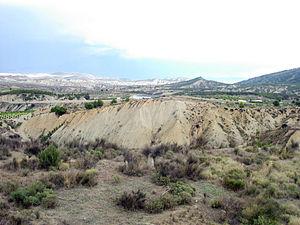
Les ravins de Gebas constituent un paysage de type désertique situé entre les villages d’Alhama de Murcia et de Librilla dans la région de Murcie, au sud-est de l'Espagne.